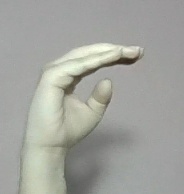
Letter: jeem